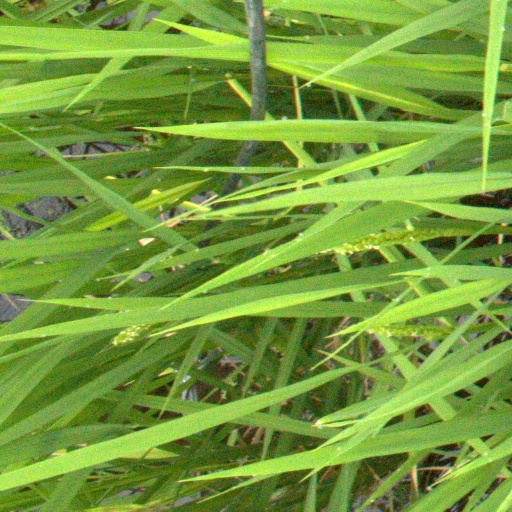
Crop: rice